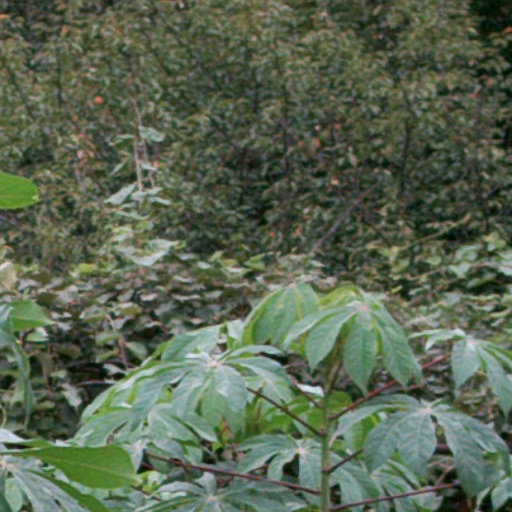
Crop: cassava